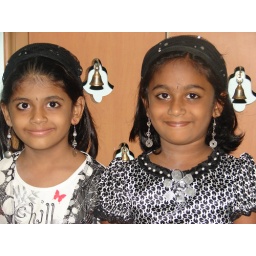
girls in black